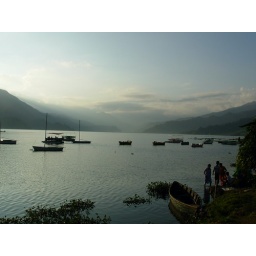
Locals washing clothes in the lake at sun set, Lake Phewa, Pokhara, Nepal.